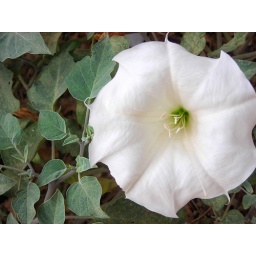
Datura wrightii or Sacred Datura flowers were all over the park and roads leading to the park